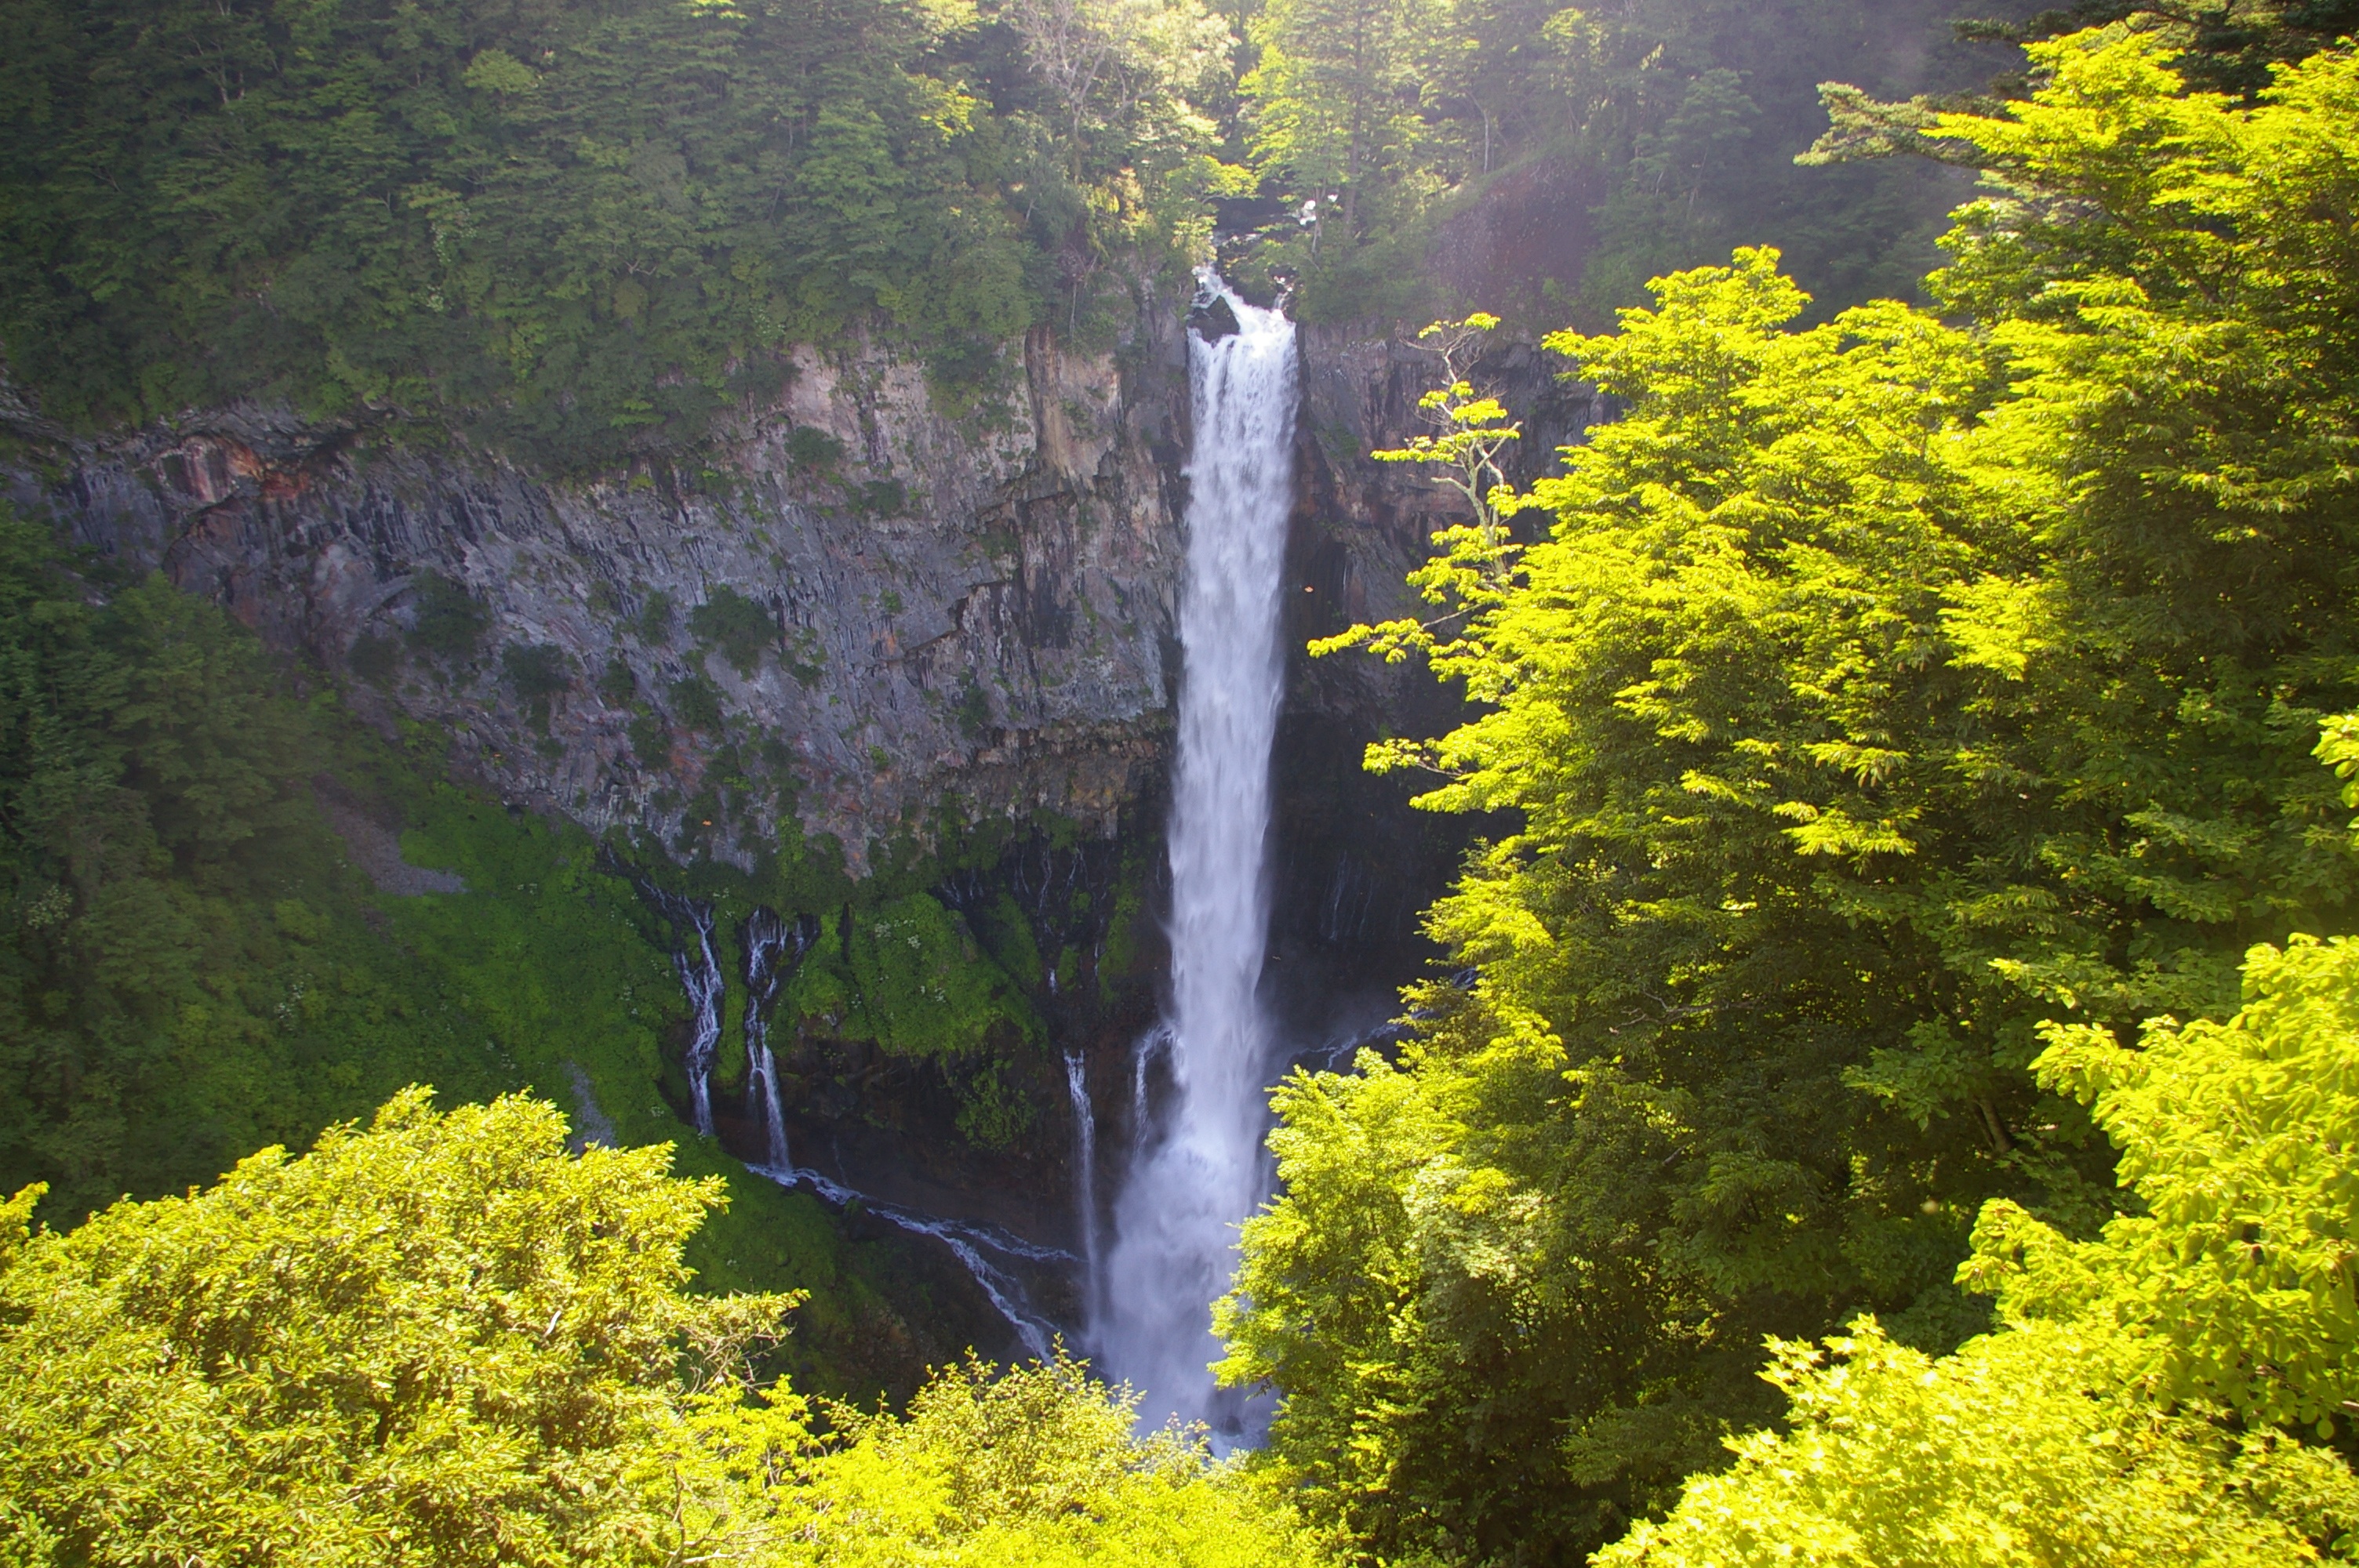
tree, water, nature, forest, waterfall, wilderness, mountain, flower, river, travel, stream, green, scenic, autumn, body of water, ravine, water feature, kegon waterfall